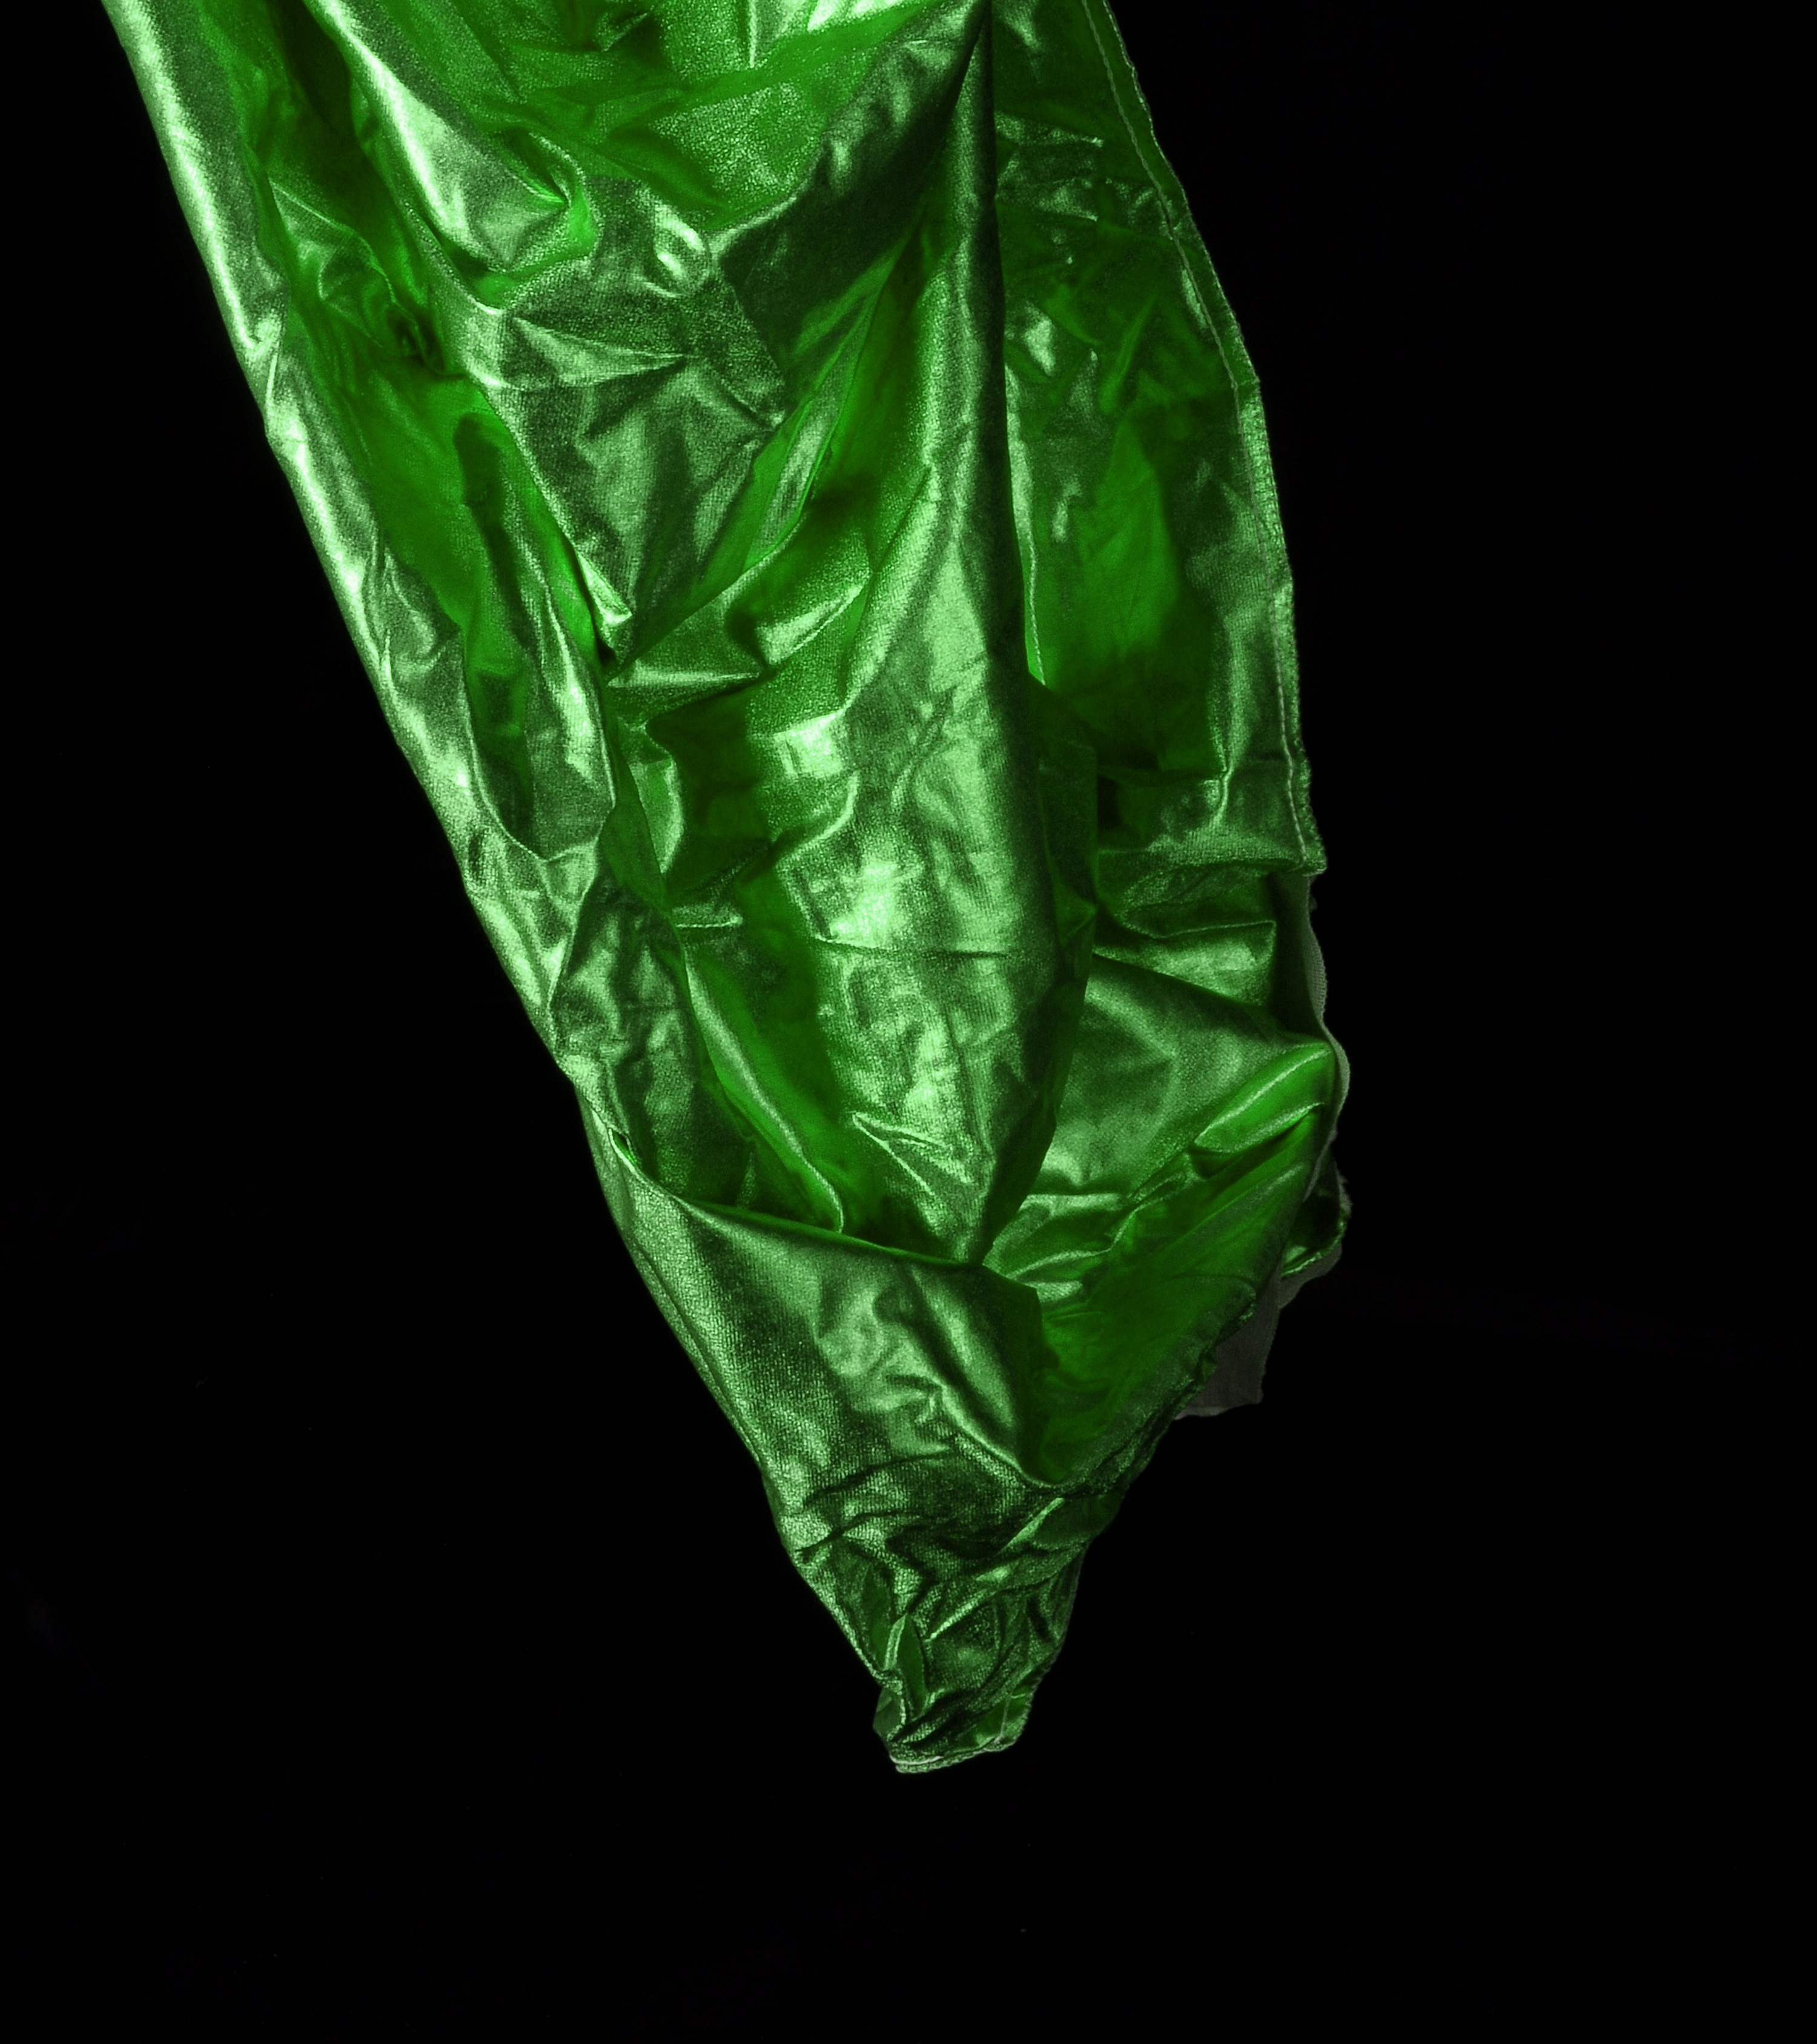
leaf, flower, green, fabric, towels